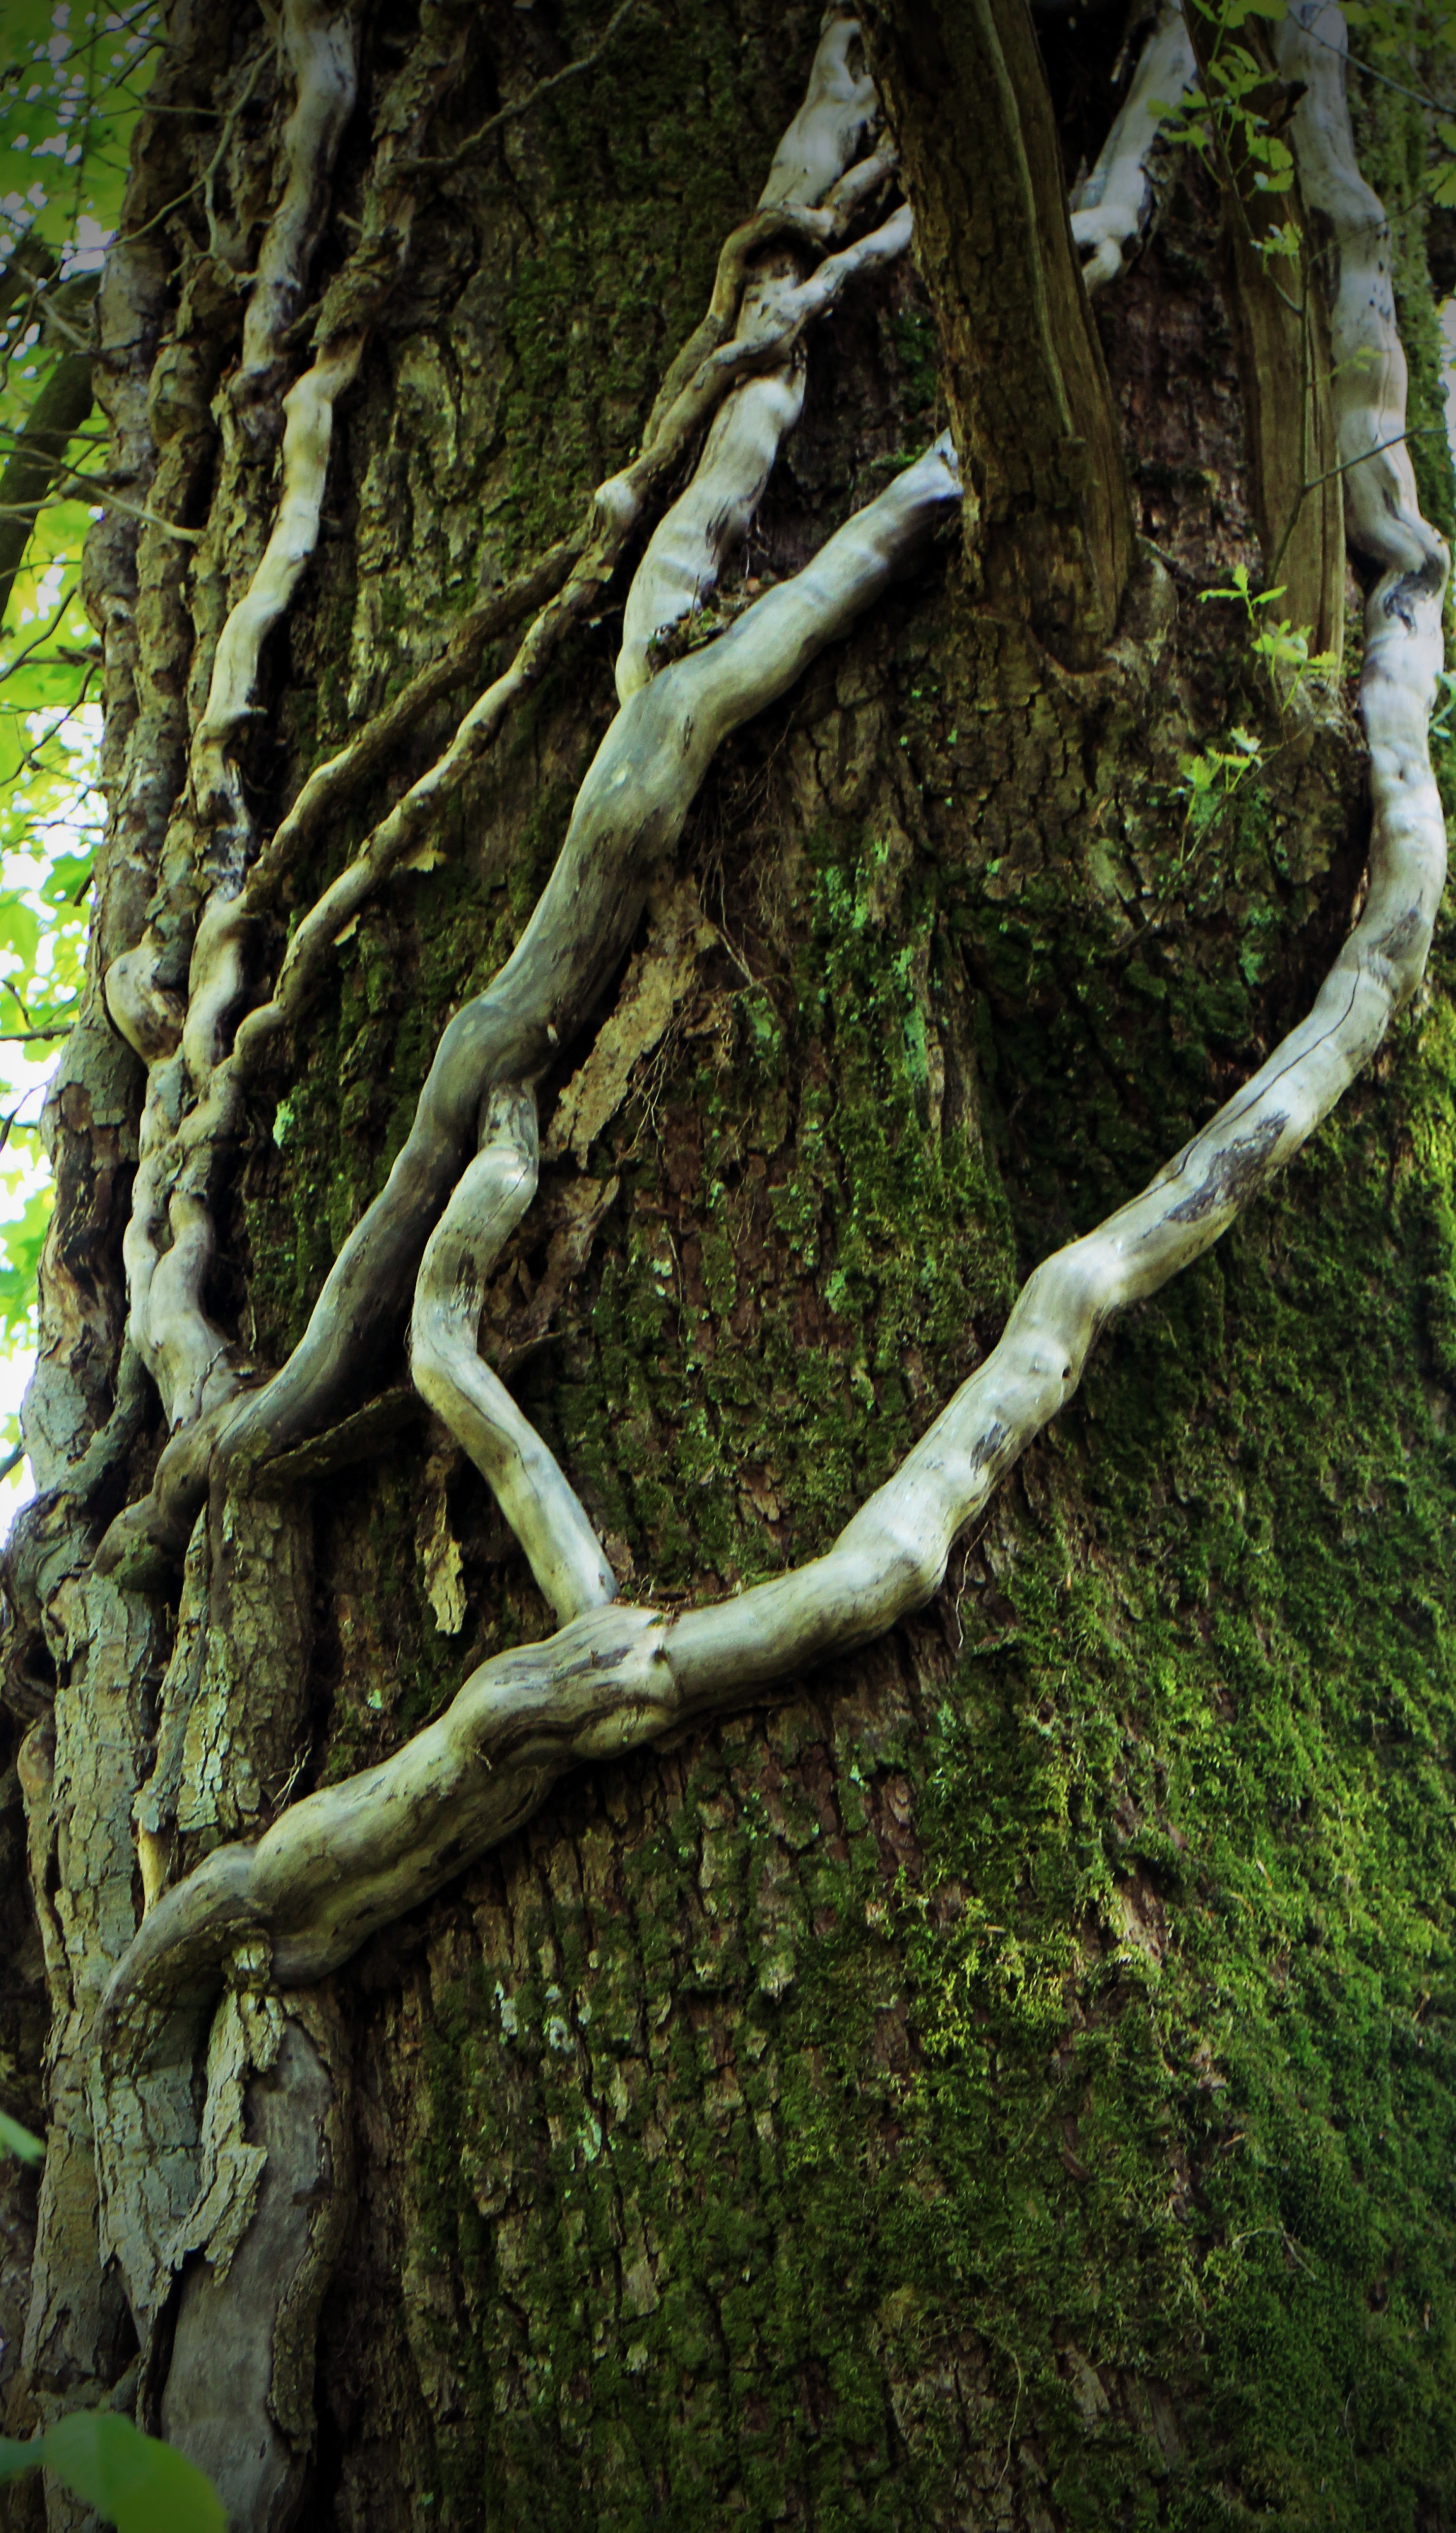
tree, nature, forest, branch, plant, leaf, flower, trunk, moss, bark, log, green, birch, botany, climber, flora, root, rainforest, deciduous, woodland, liane, habitat, creeper, old growth forest, natural environment, plant stem, woody plant, land plant